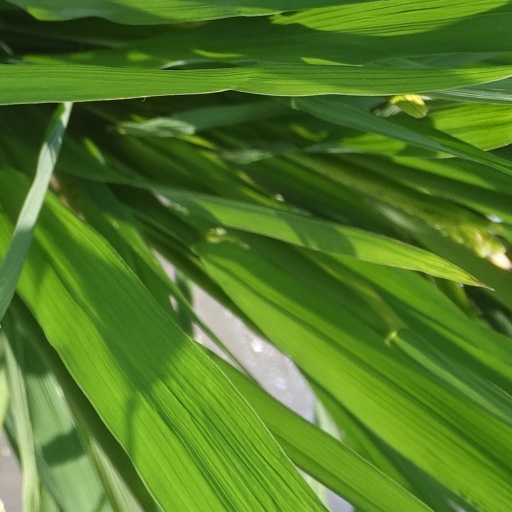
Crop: rice